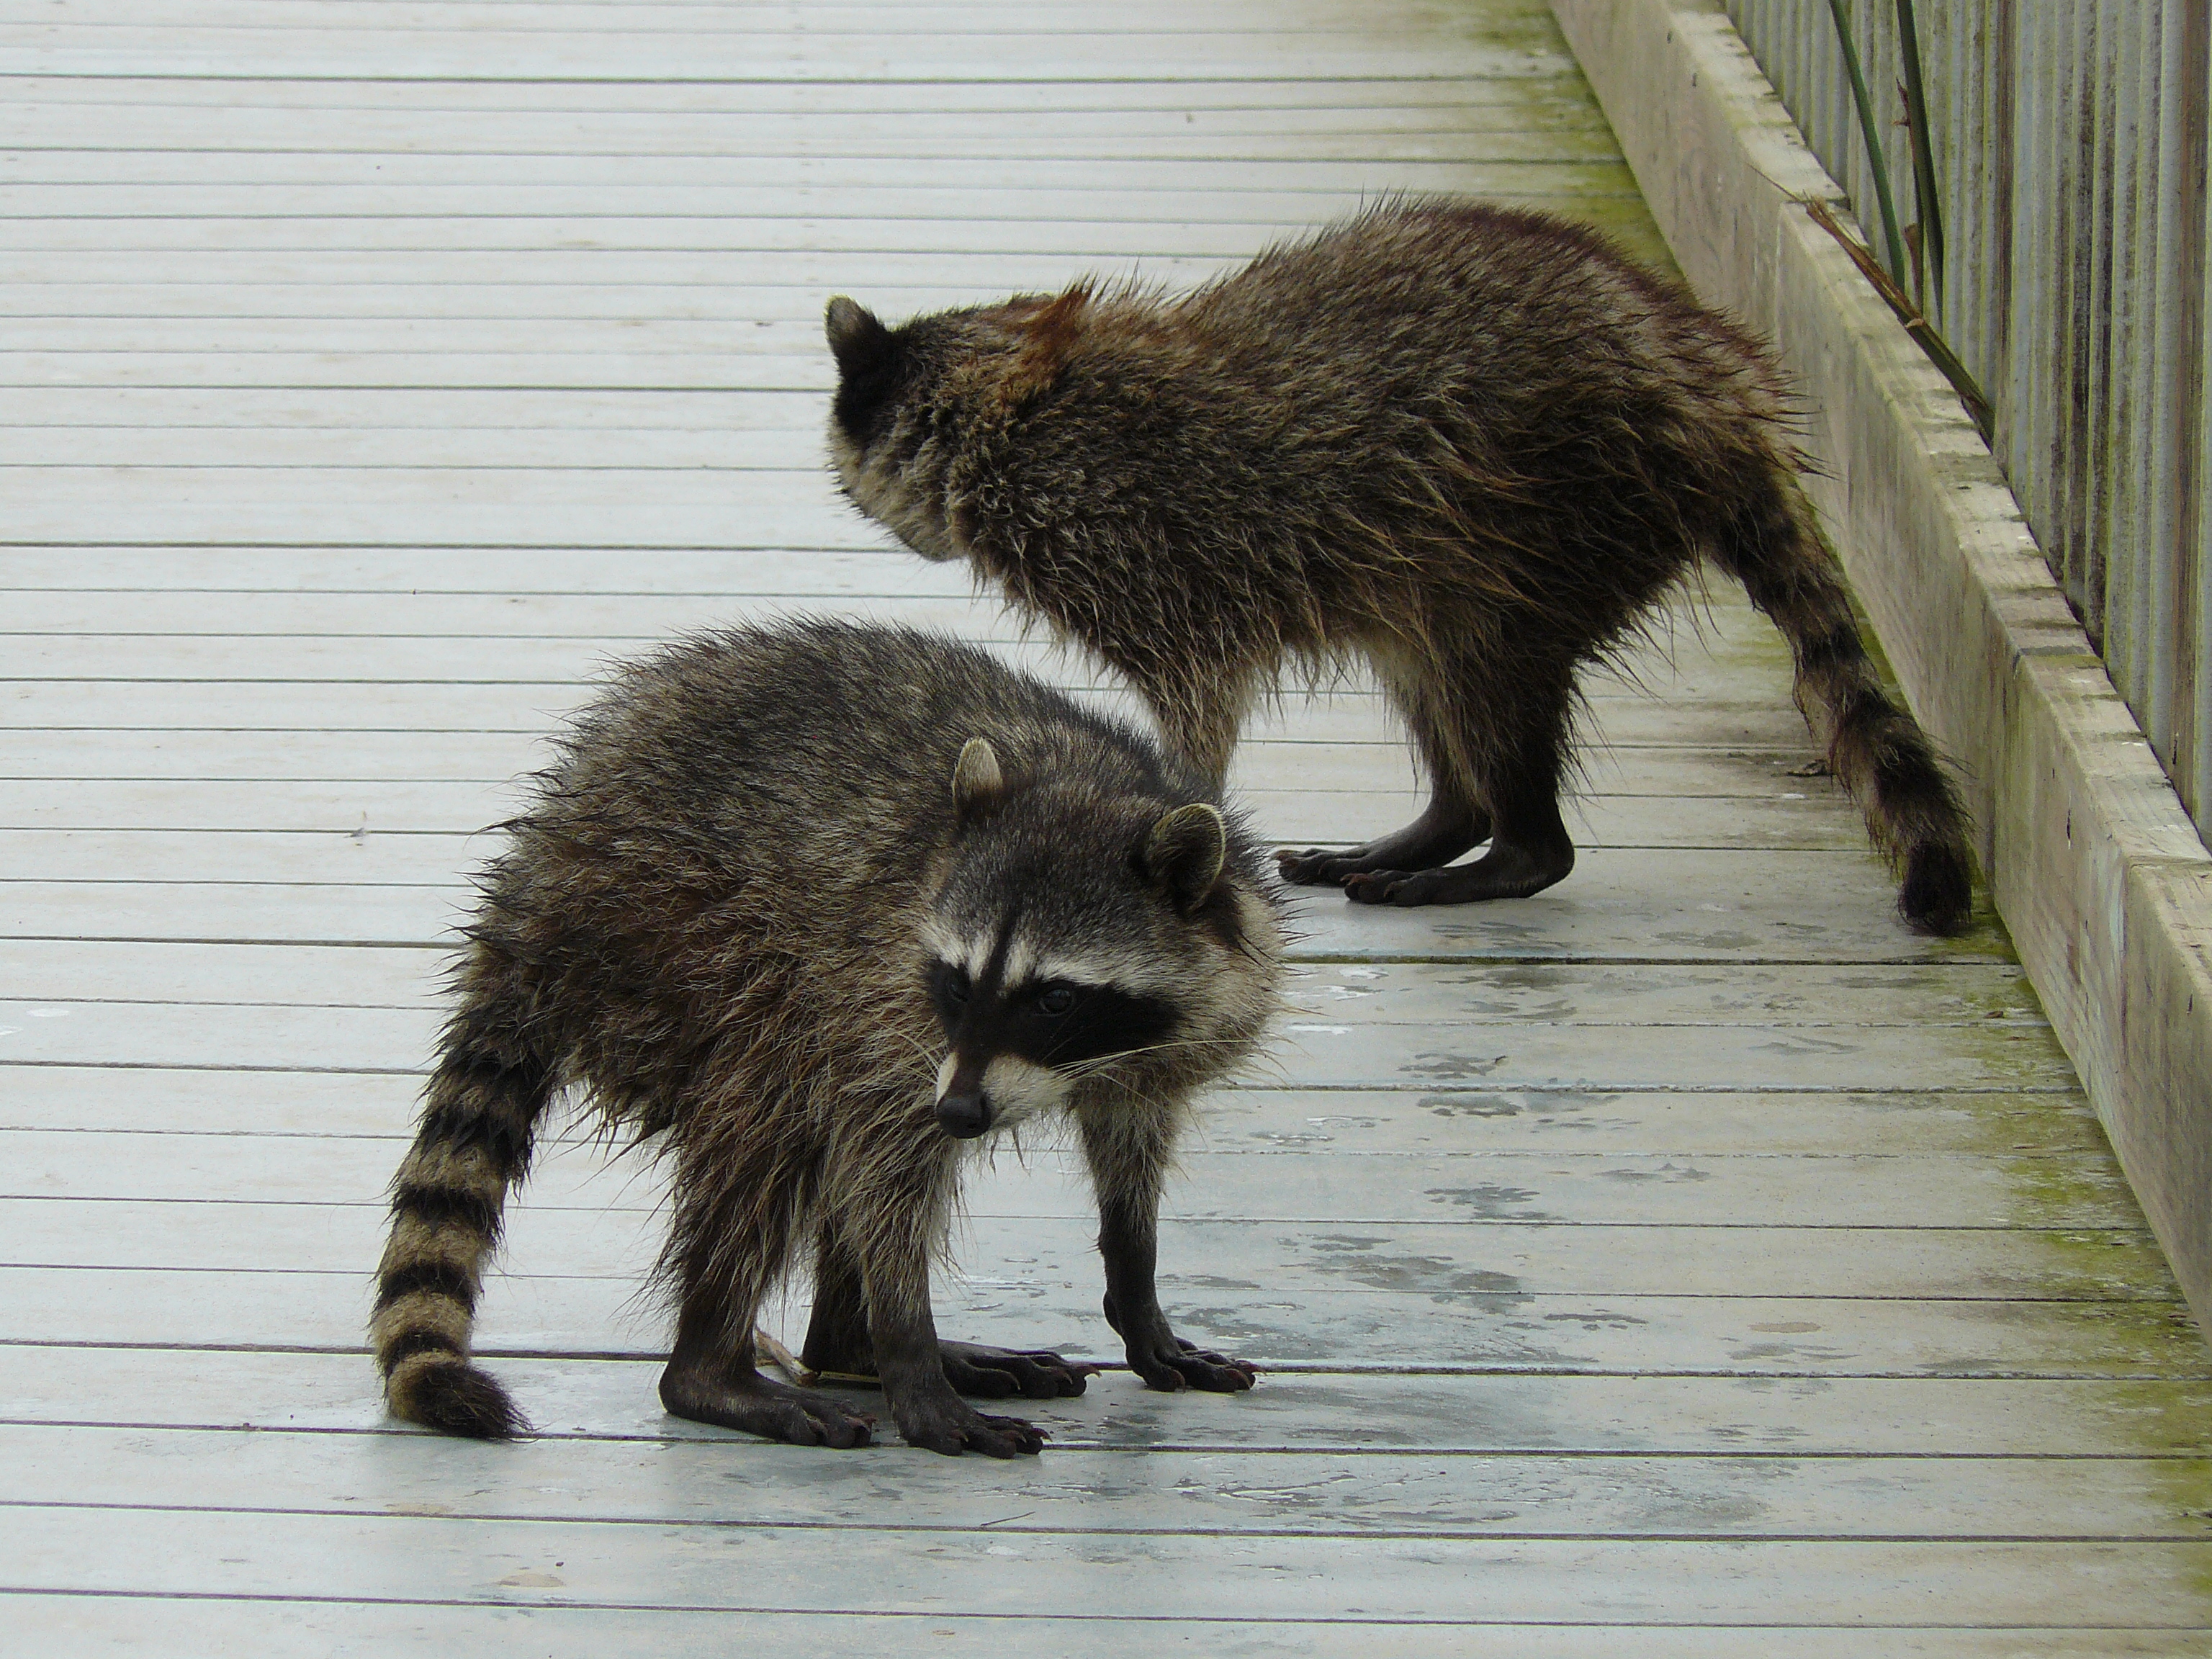
nature, wildlife, mammal, fauna, whiskers, raccoon, vertebrate, raccoons, osoflacolake, taxonomy binomial procyonlotor, procyonidae, viverridae